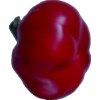
Label: red_pepper